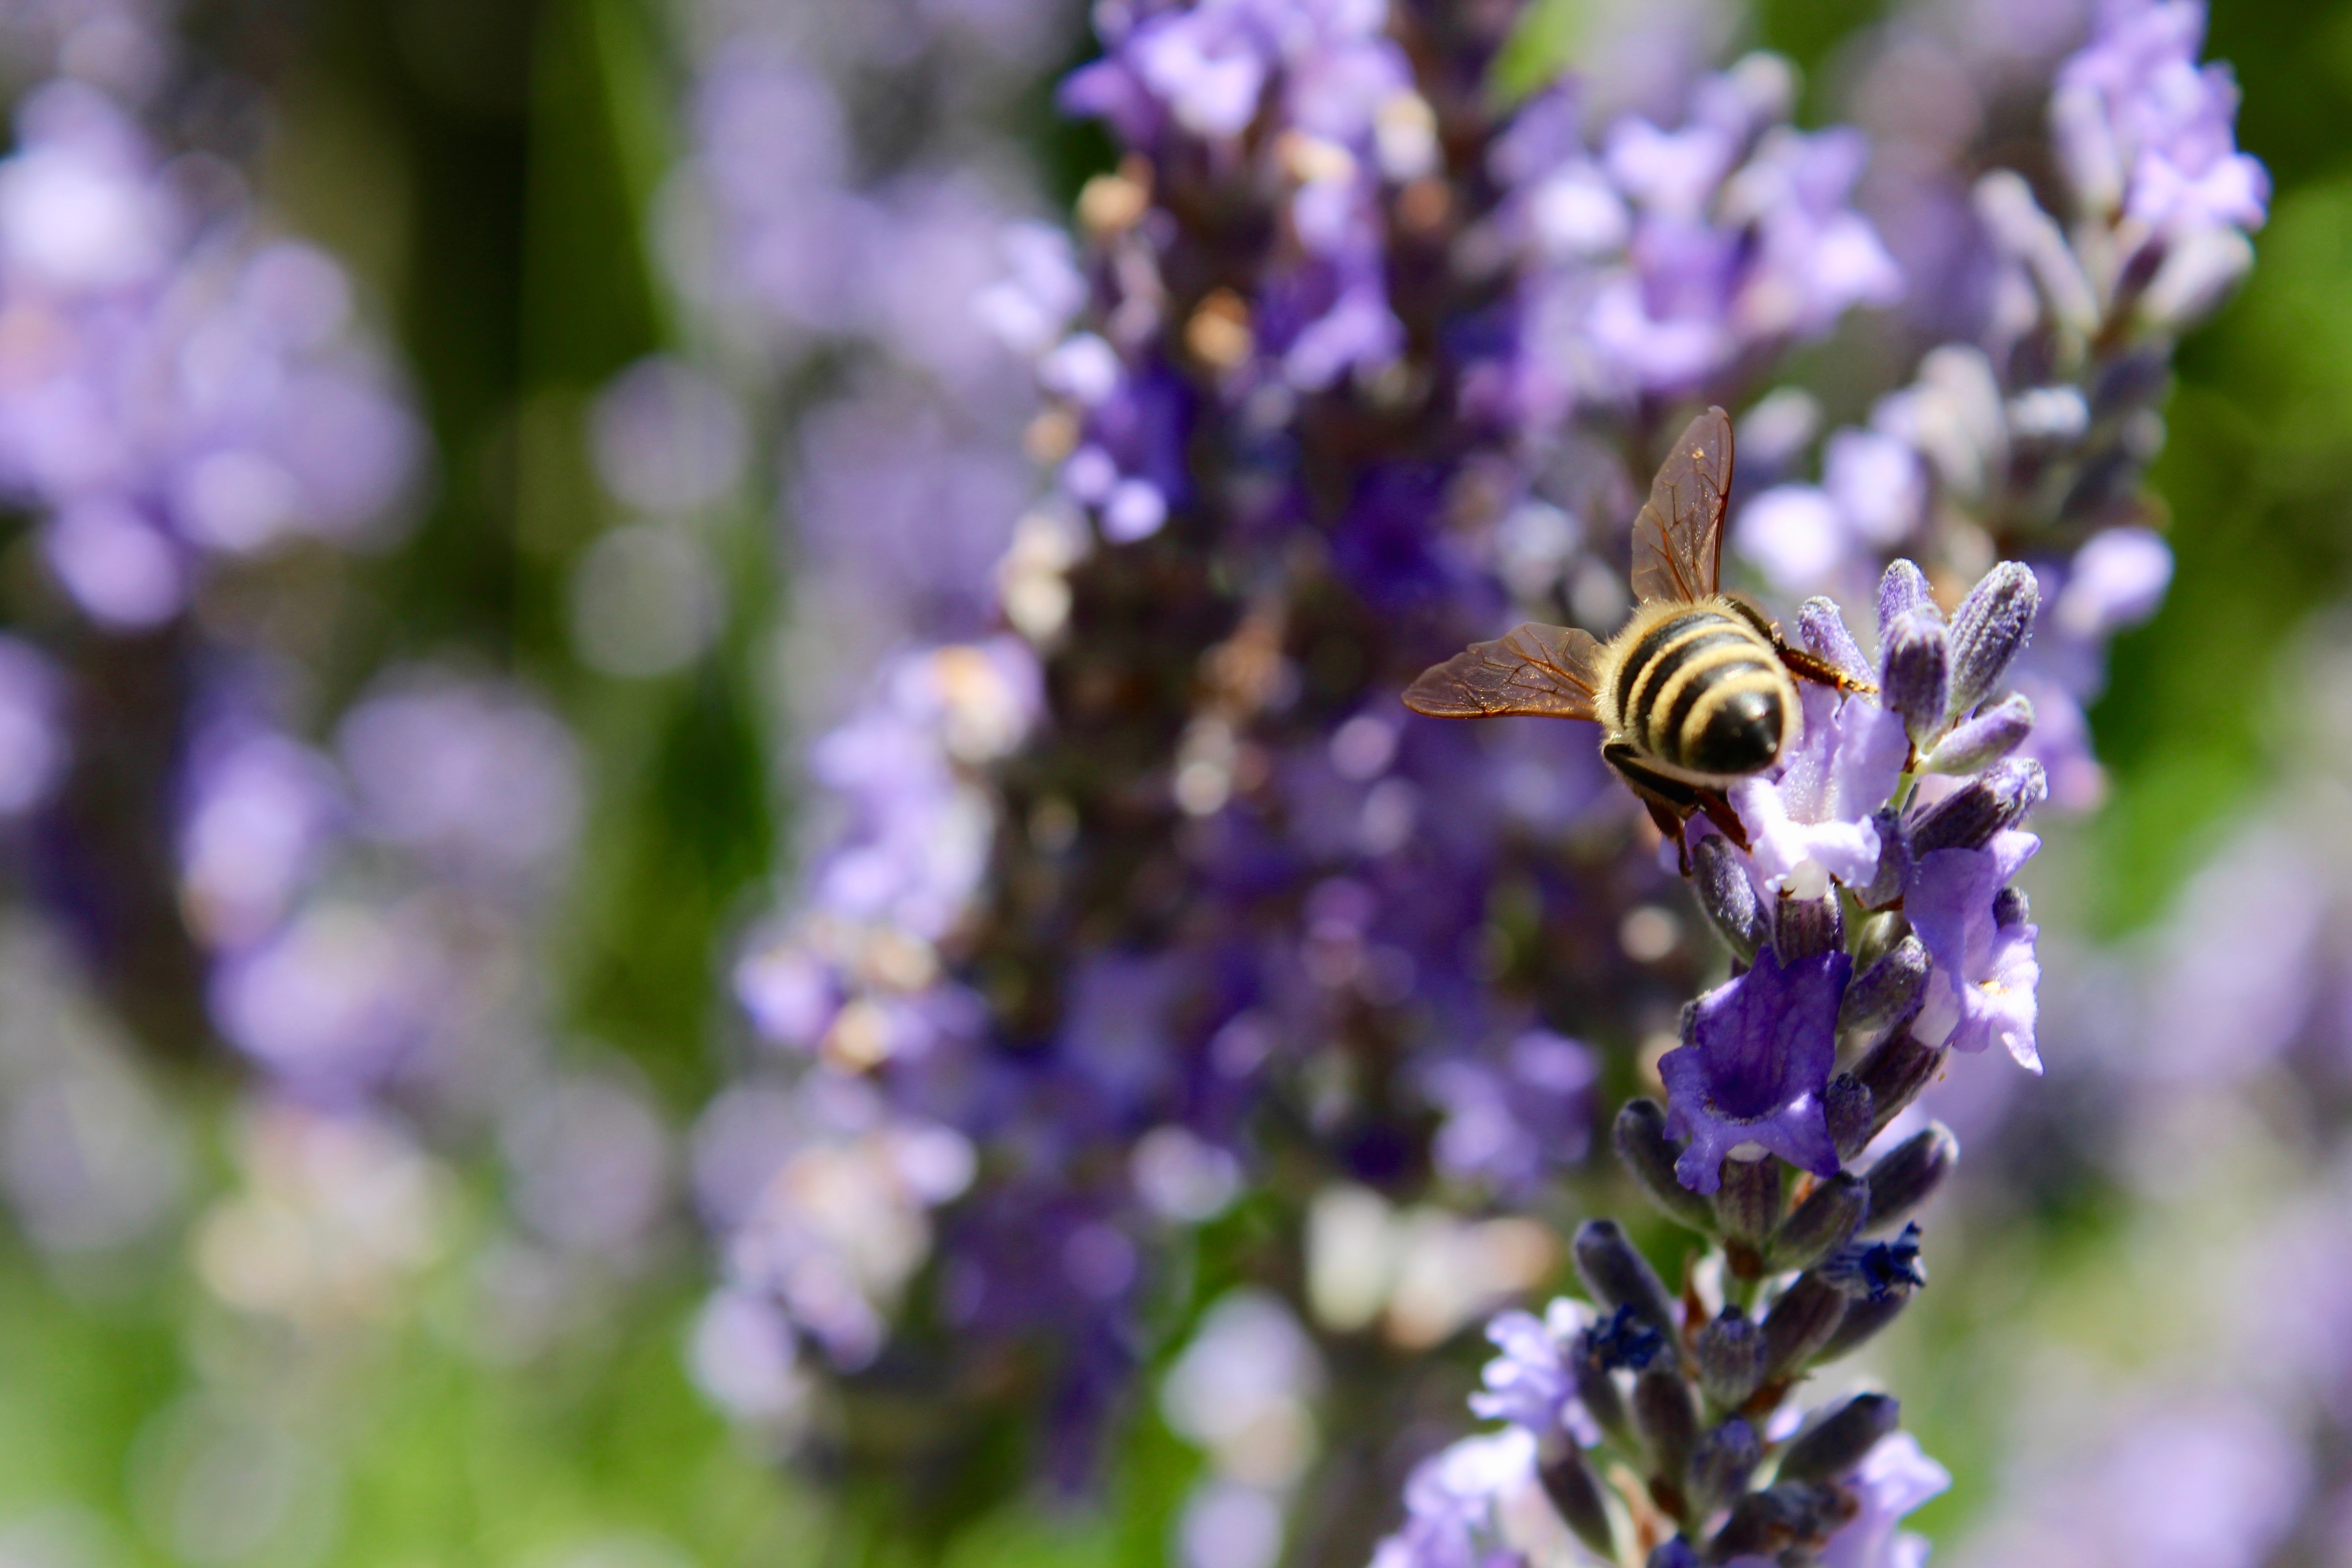
nature, blossom, plant, flower, herb, insect, botany, flora, lavender, invertebrate, wildflower, bee, lilac, nectar, macro photography, flowering plant, honey bee, pollinator, land plant, membrane winged insect, english lavender